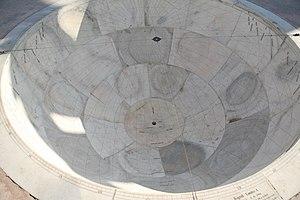
Le Yantra Mandir est un observatoire astronomique établi à Jaipur au Rajasthan, au nord-ouest de l’Inde. Il est constitué d’une série d’instruments astronomiques, construits sur ordre du mahârâja Jai Singh II dans sa nouvelle capitale de Jaipur entre 1727 et 1733. Il s’inspire d’un autre observatoire que Jai Singh II avait fait édifier précédemment à Delhi, capitale de l'Empire moghol. Il en fit également bâtir trois autres, à Bénarès, Mathura et Ujjain, mais celui de Jaipur est le plus important.